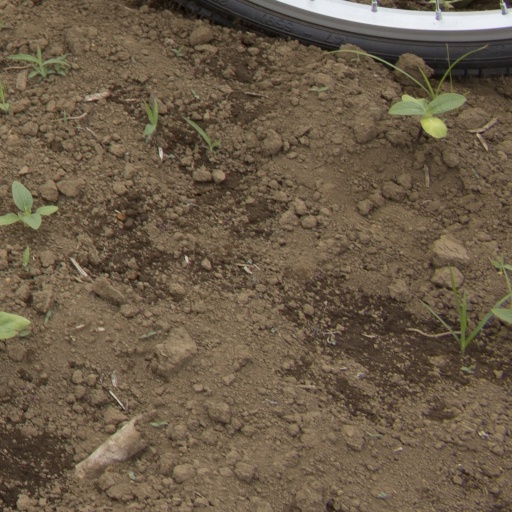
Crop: Jerusalem artichoke